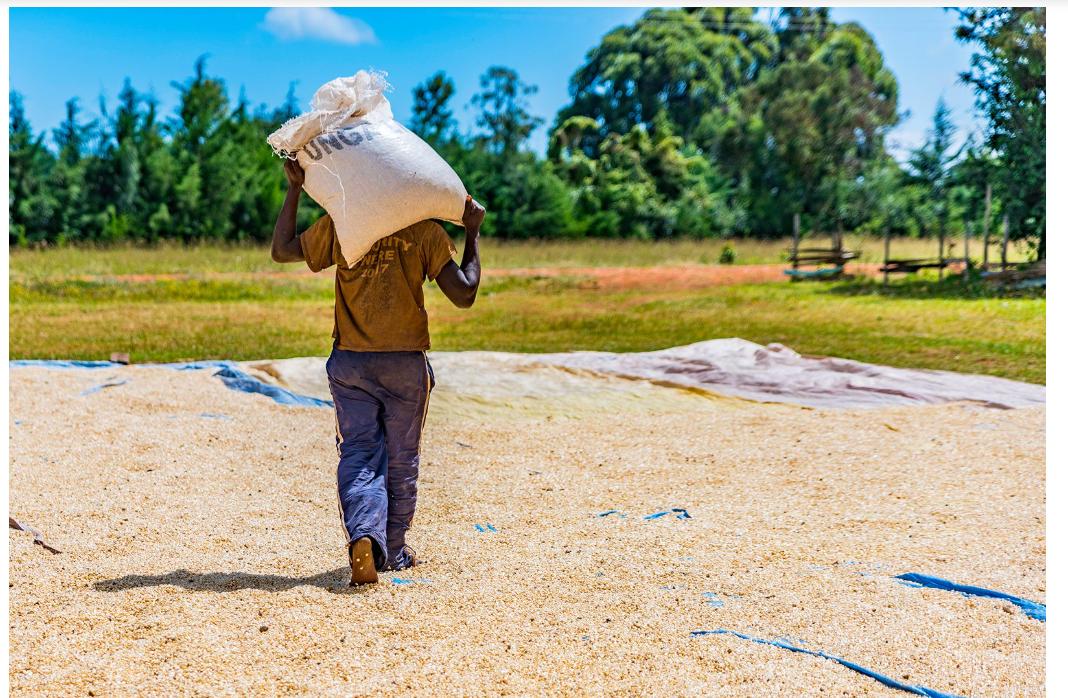
Katika shamba mahindi yamesambazwa chini ya jua ili yakauke vizuri, huku mkulima akiwa anaendelea kuyapakia kwenye magunia kwa umakini, tayari kusafirishwa kama zao la biashara kwenda sokoni na maeneo mengine ya mauzo ya kilimo.